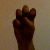
The image shows a hand gesture representing the letter 'E' in Indian Sign Language.